Robert Dafforn

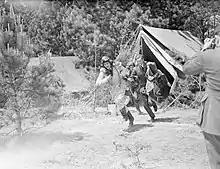
Pilots of No. 501 Squadron being scrambled from the airfield at Bétheniville, May 1940

Following the German invasion of France and the Low Countries that commenced on 10 May 1940, No. 501 Squadron was immediately sent to France and began operating from Bétheniville the next day, 11 May. It was promptly in action, Dafforn destroying a Dornier Do 17 medium bomber to the south of Rheims that day. He shot down a Heinkel He 111 medium bomber, also near Rheims, on 14 May. He claimed both a Messerschmitt Bf 110 heavy fighter on 19 May and a He 111 the following day as probably destroyed.